Rex Barney

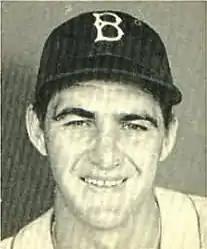
Barney in 1948

Rex Edward Barney (December 19, 1924 – August 12, 1997) was an American Major League Baseball pitcher for the Brooklyn Dodgers in 1943 and from 1946 through 1950.